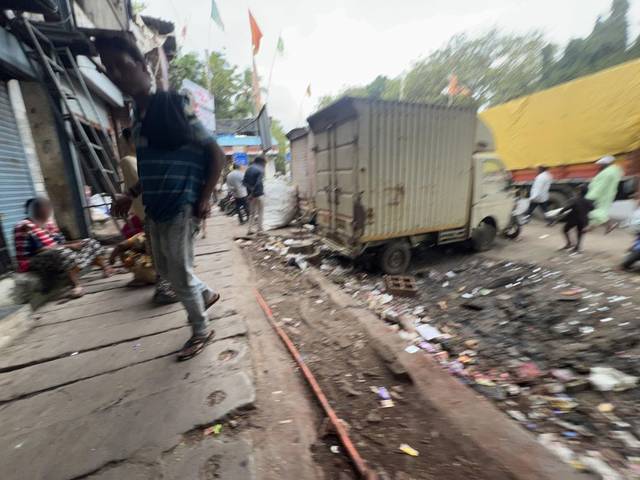
Region: India
Coordinates: 19.051, 72.857